Katy Mills

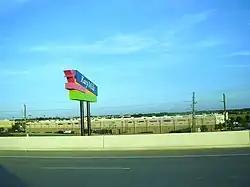

Katy Mills is a shopping mall in Katy, Texas, within the Houston metropolitan area, gradually growing into a premier tourist destination on the west side of Houston. It was developed by The Mills Corporation and is now managed by Simon Property Group, who owns 62.5% of it. The mall opened on October 28, 1999 and hosted a variety of over 174 stores. Katy Mills has about 1.3 million square feet (0.12 km) of retail space.